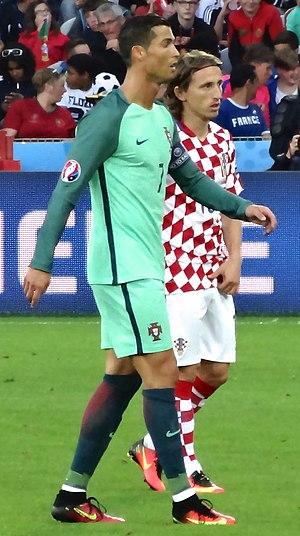
Luka Modrić, né le 9 septembre 1985 à Zadar en Yougoslavie, est un footballeur international croate. Il évolue au poste de milieu de terrain au Real Madrid CF. Il est, avec Davor Šuker et Bernard Vukas, considéré comme l'un des plus grands joueurs croates de l’histoire.